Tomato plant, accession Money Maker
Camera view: tilt-top (135 deg); turntable rotation: 0 degrees
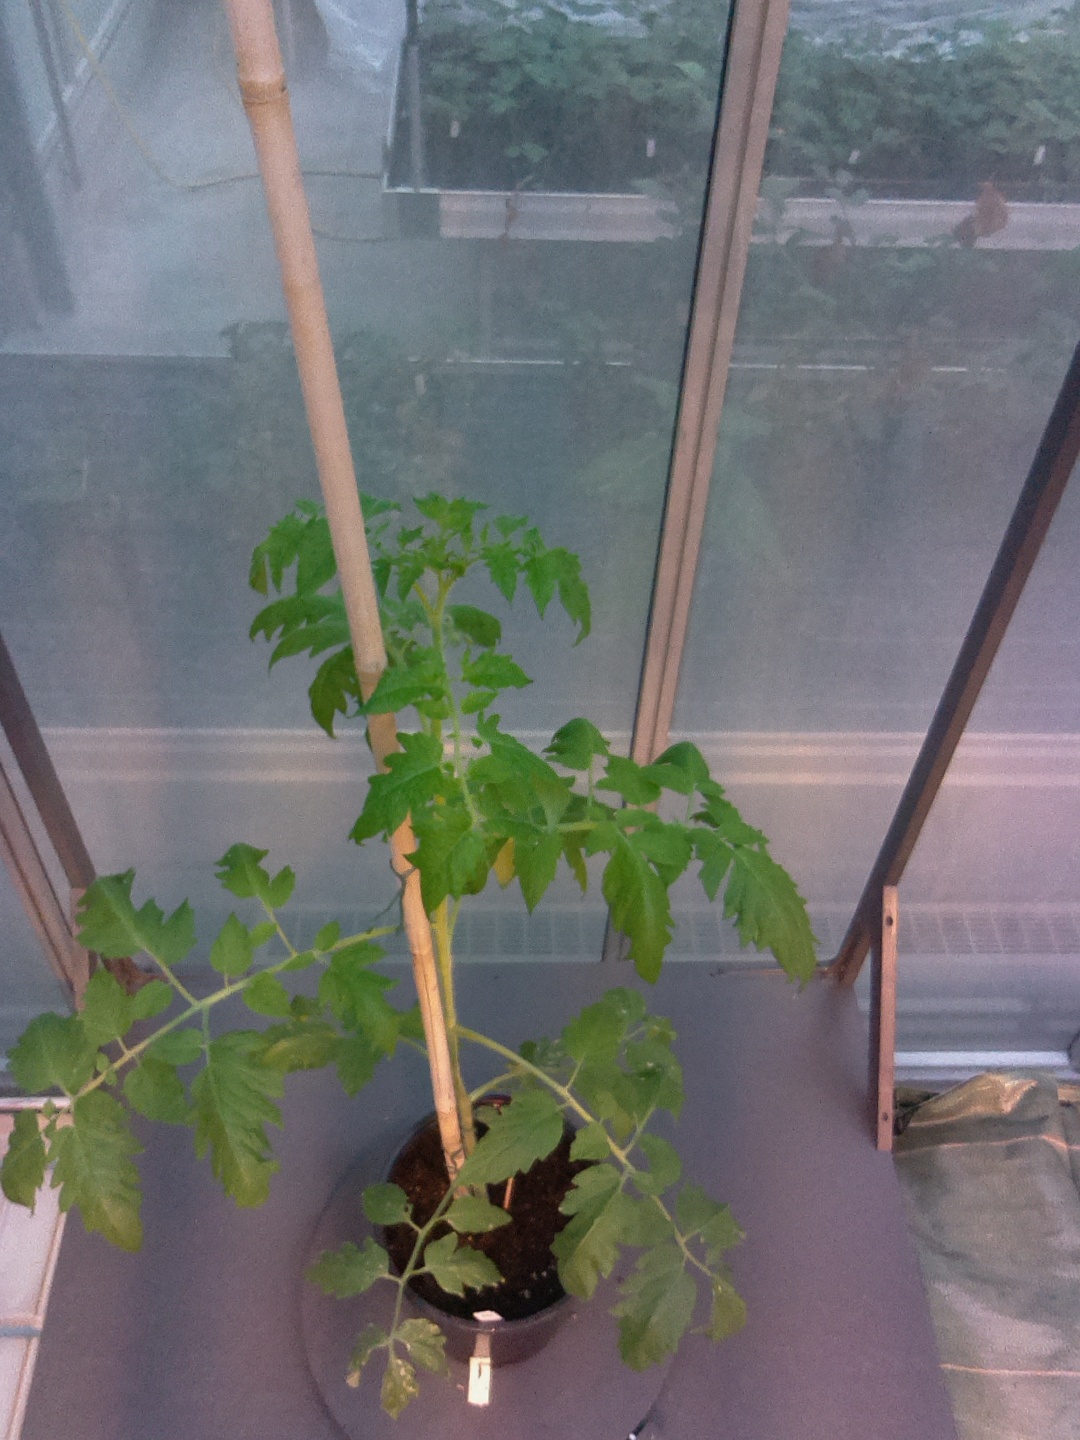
BBCH growth stage 53: 3 inflorescences visible